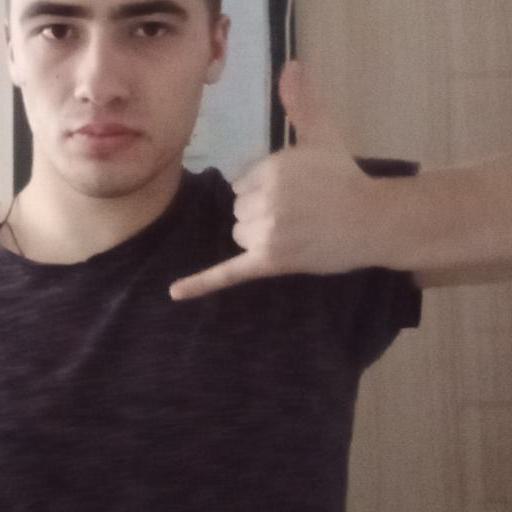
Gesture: call